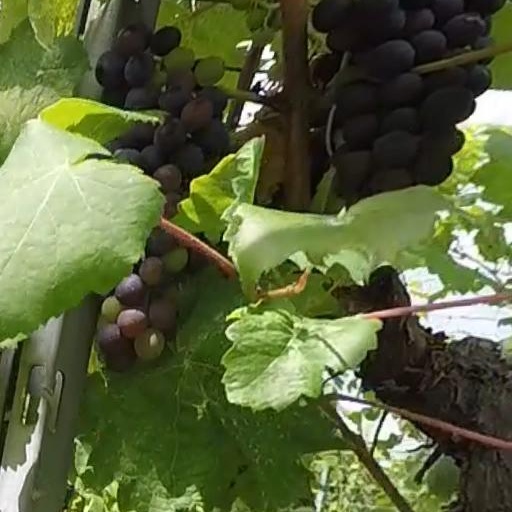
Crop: grape